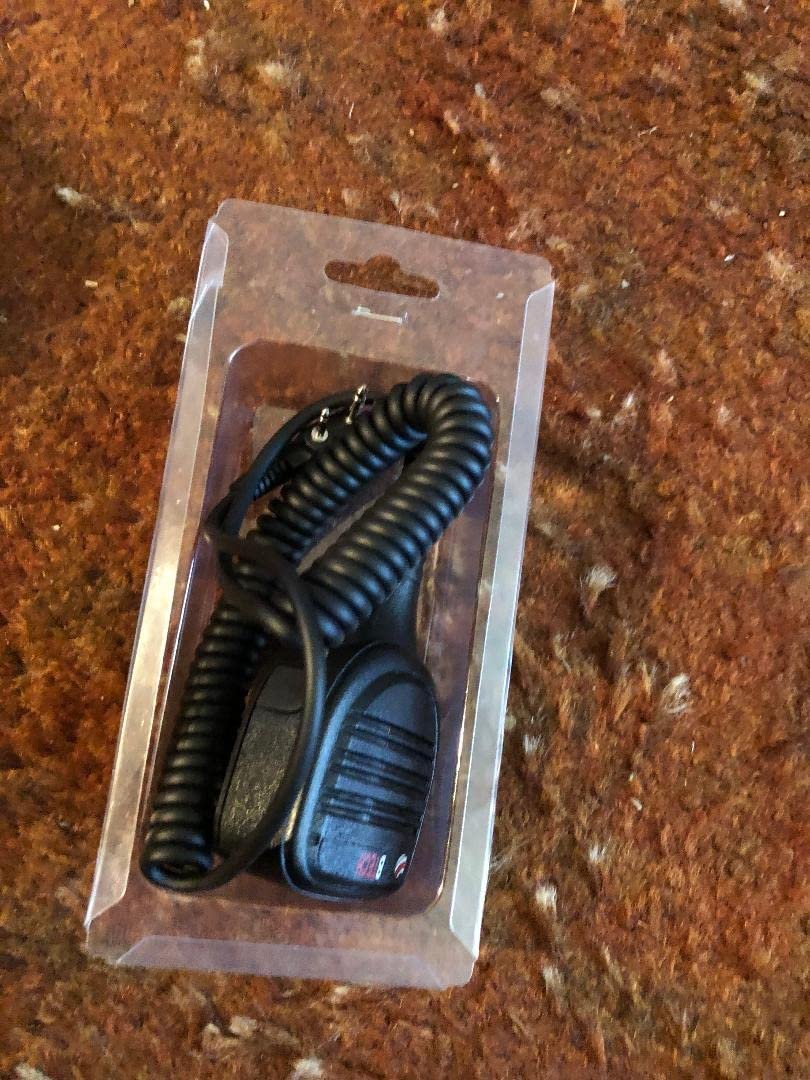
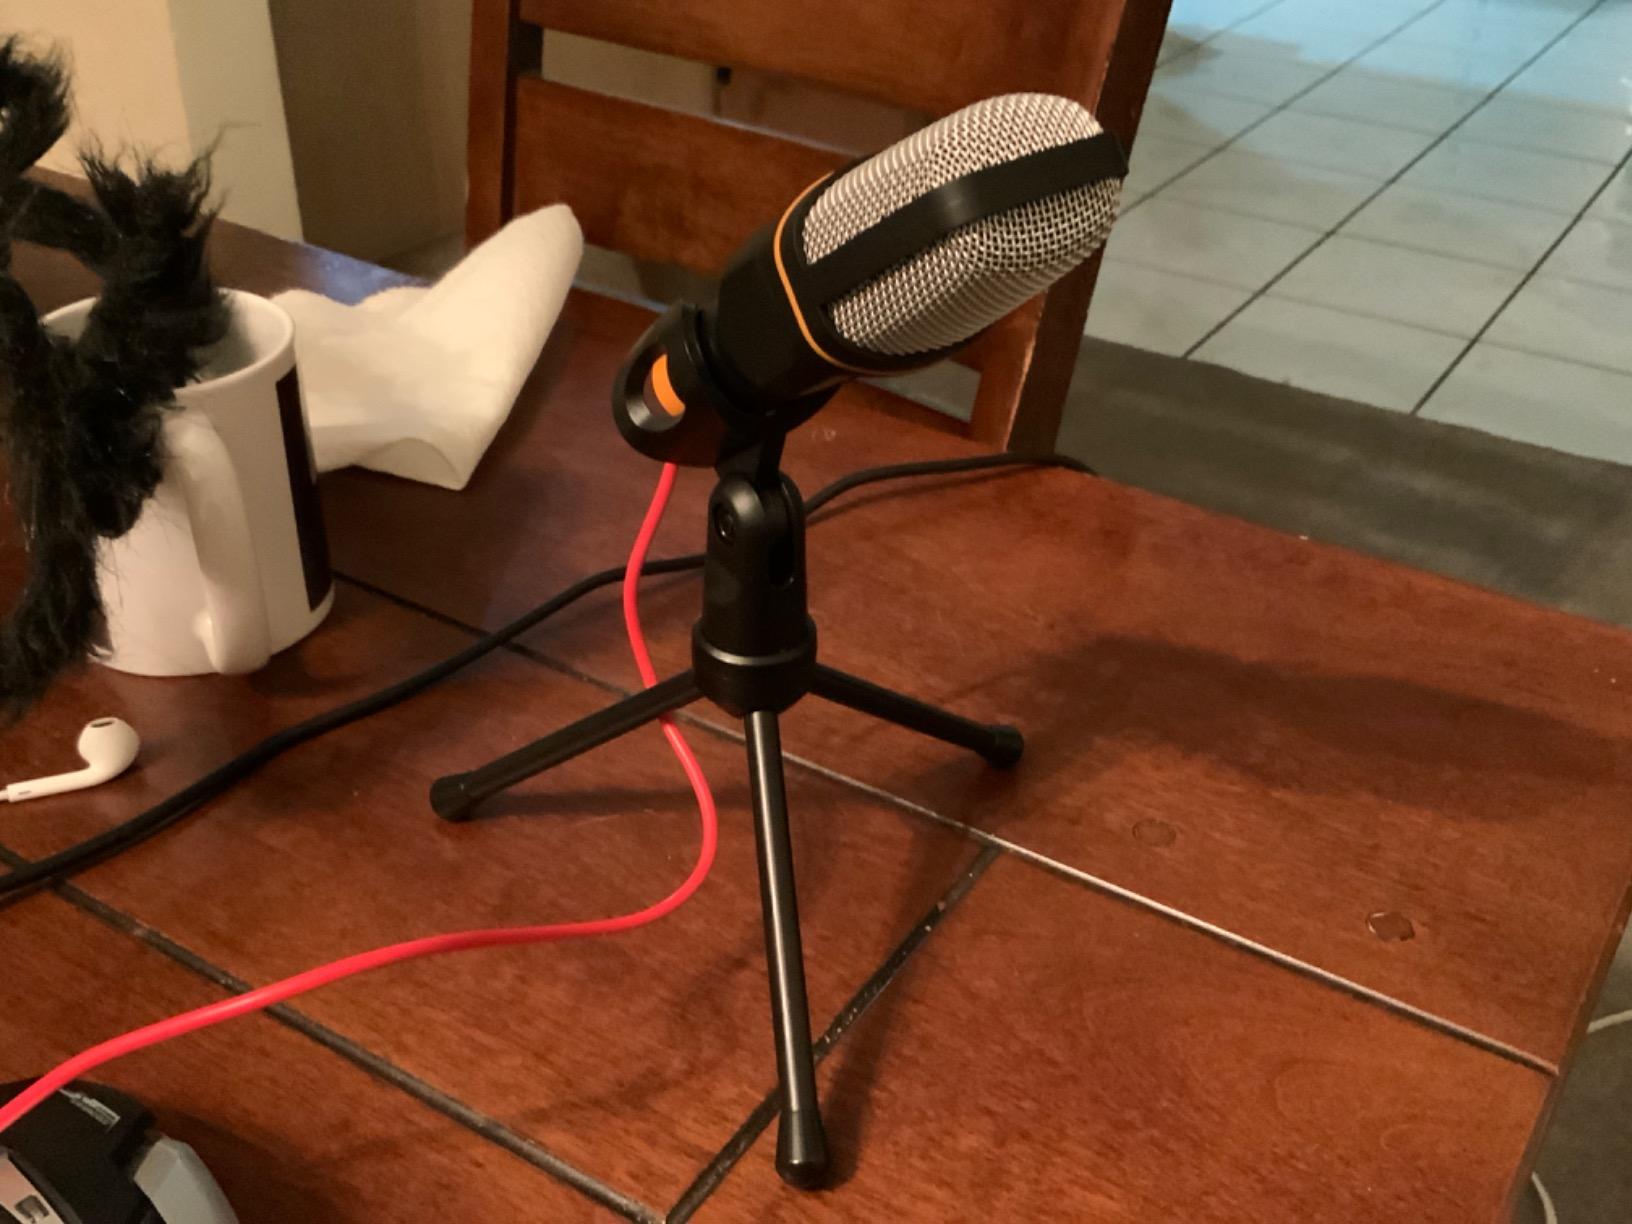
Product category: microphone
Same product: no